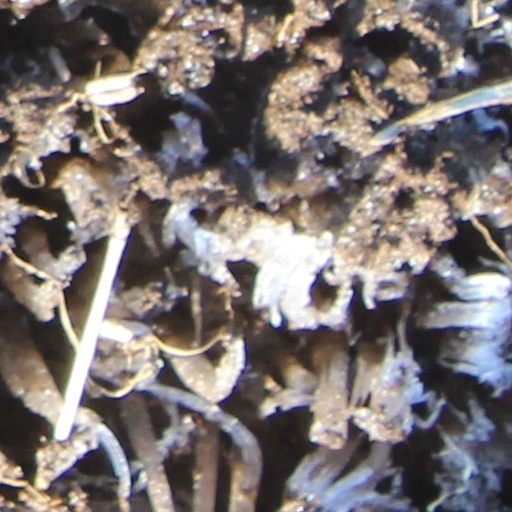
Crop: wheat